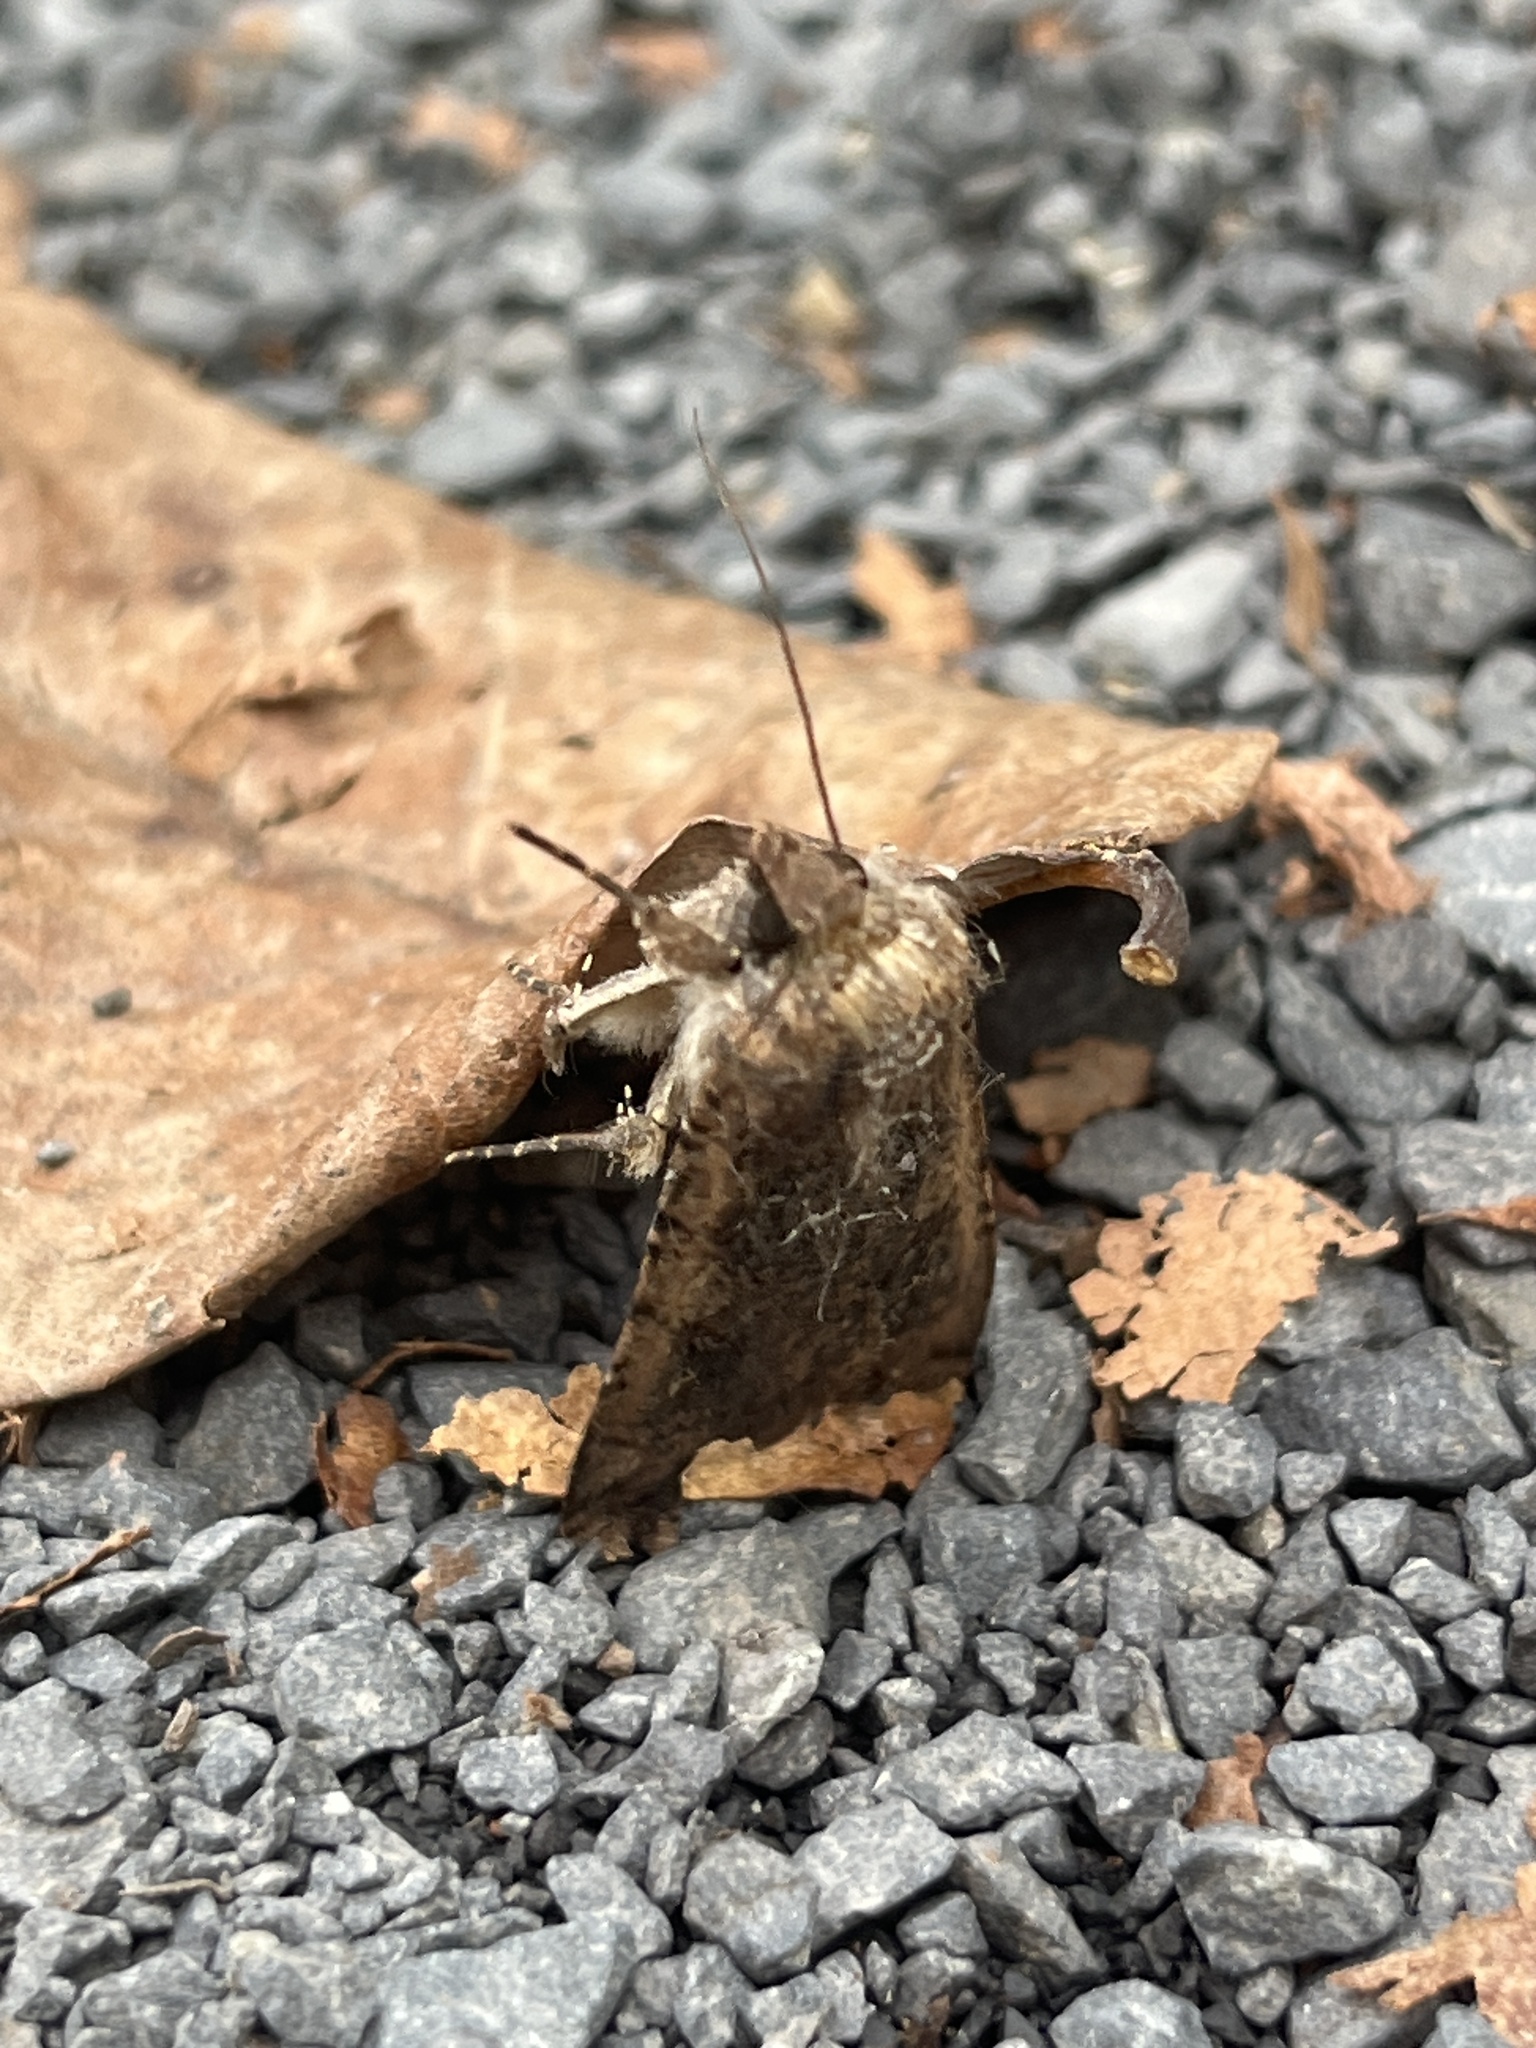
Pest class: cutworms